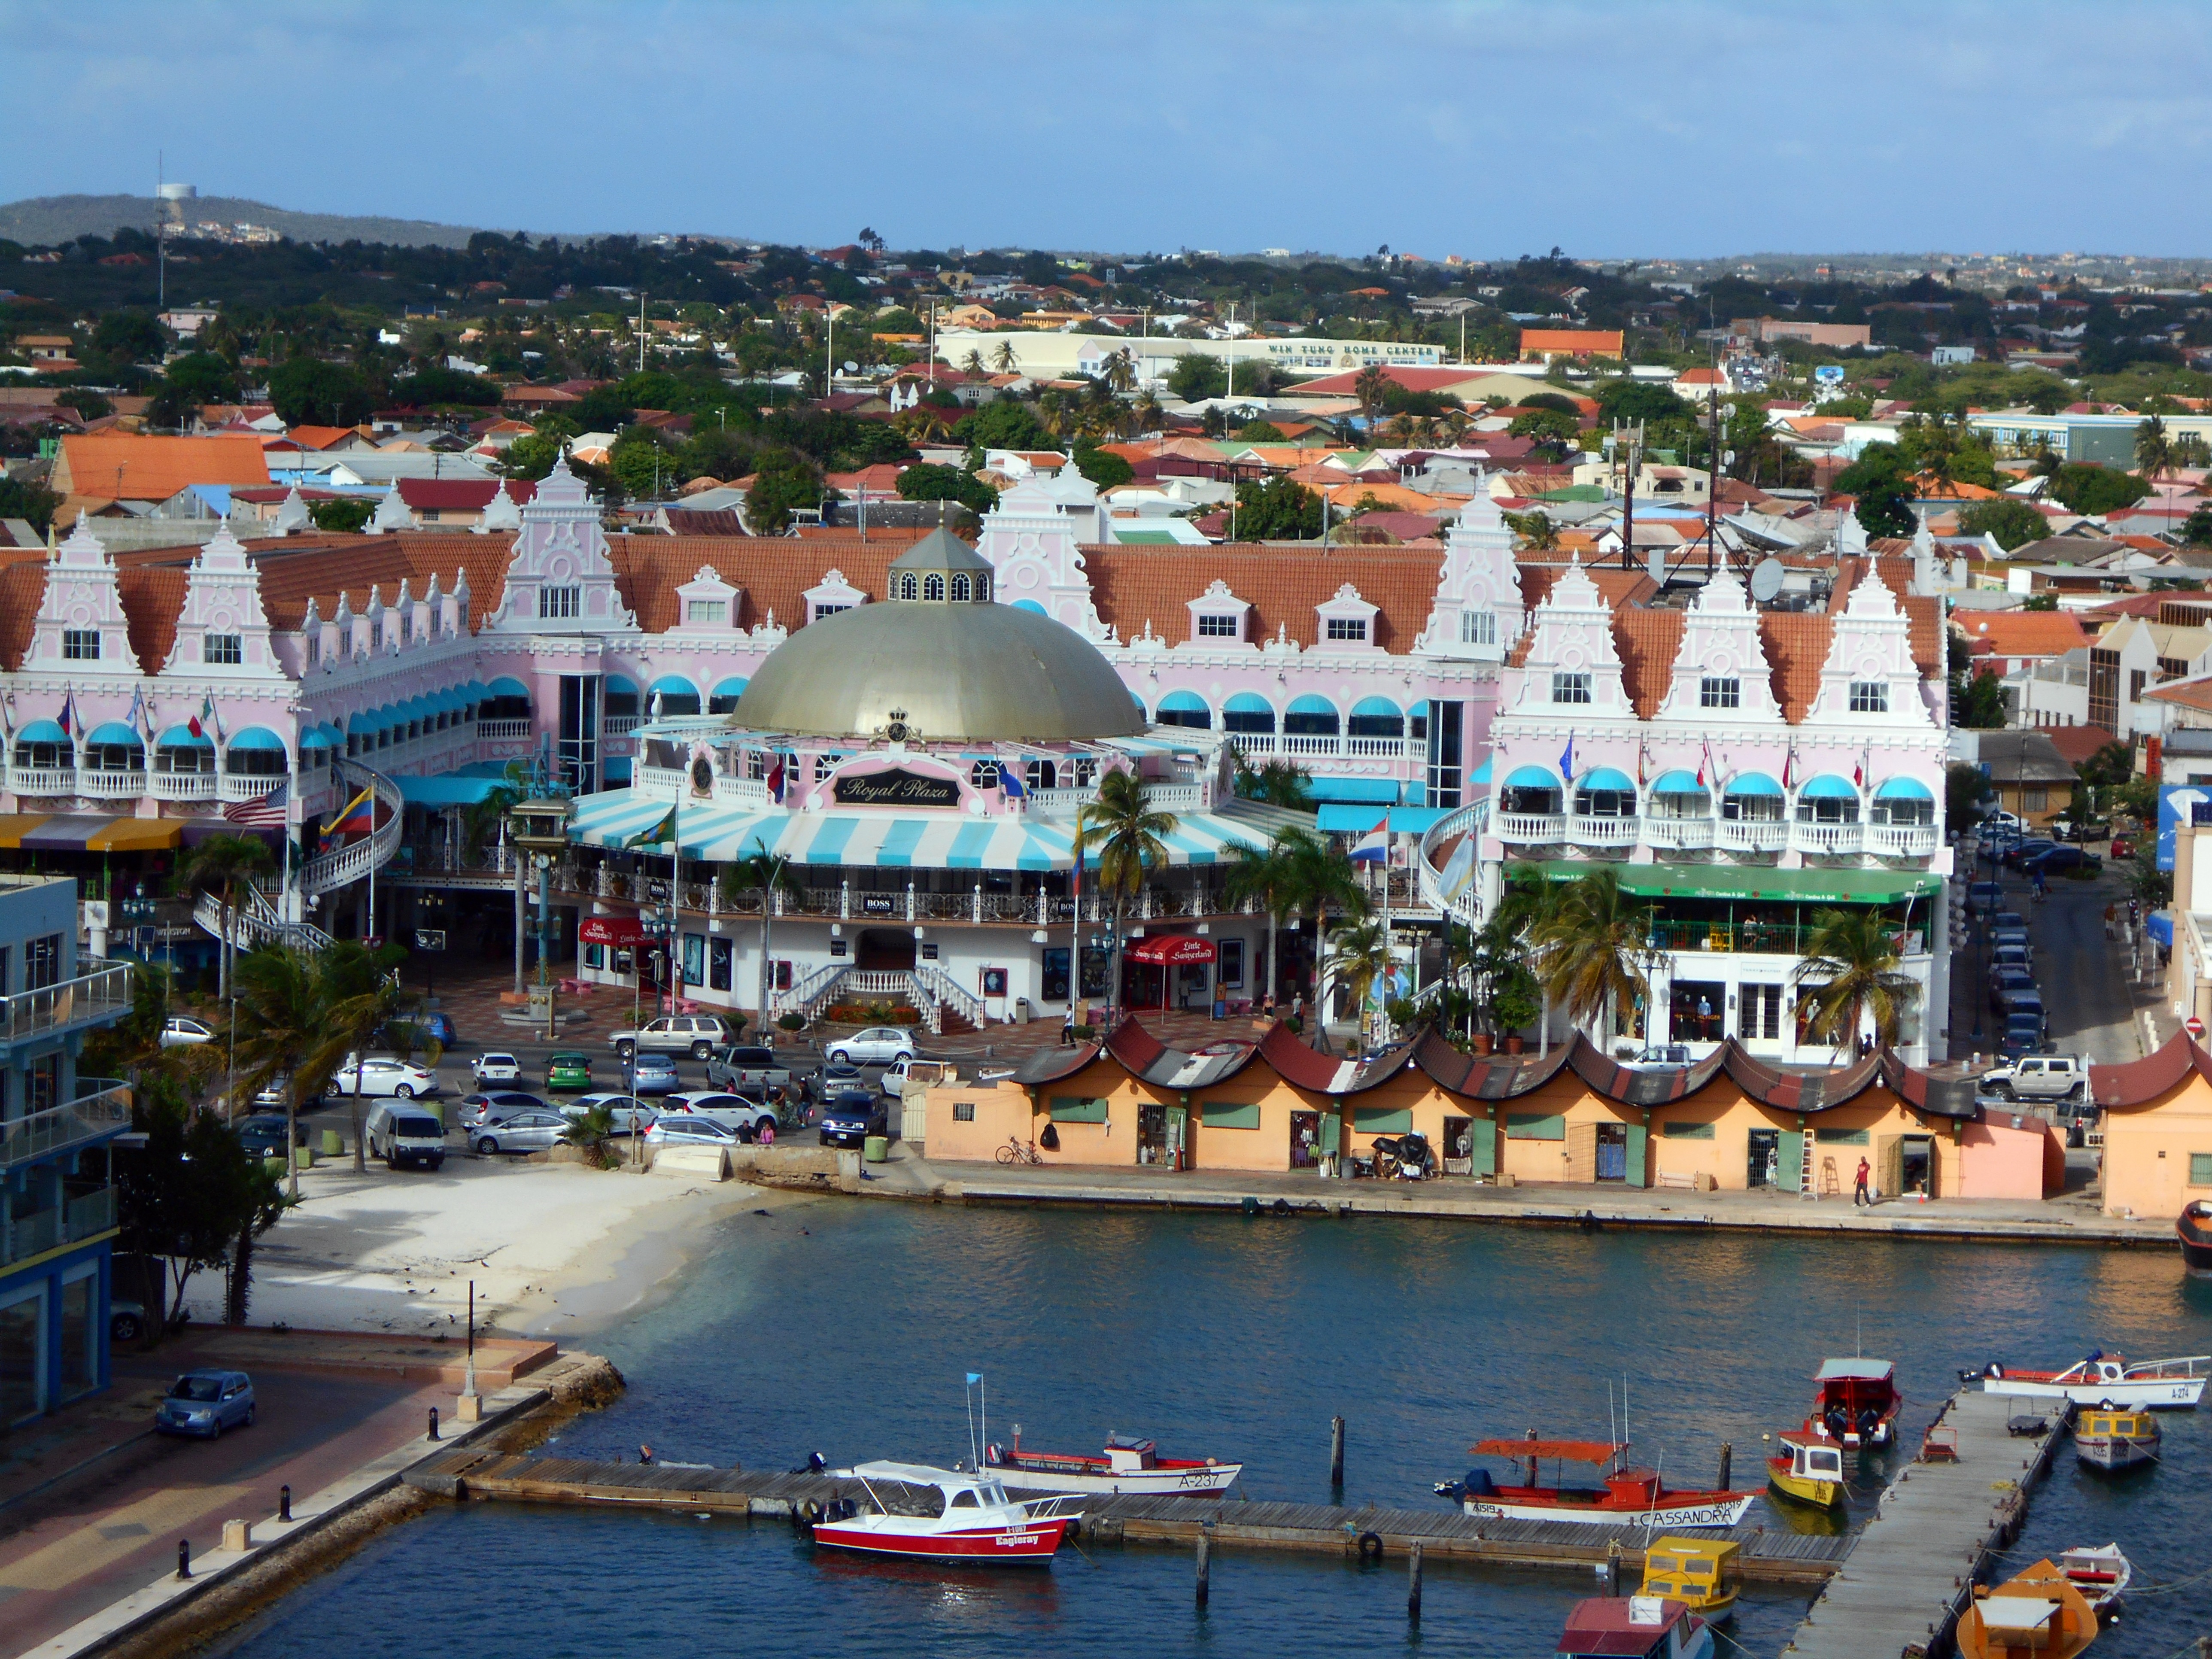
sea, coast, dock, town, vacation, vehicle, bay, harbor, marina, port, shopping, tourism, waterway, caribbean, aruba, cruise vacation, oranjestad